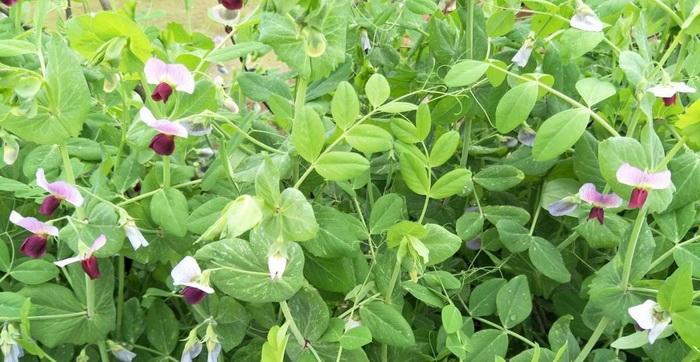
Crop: unknown
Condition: bean